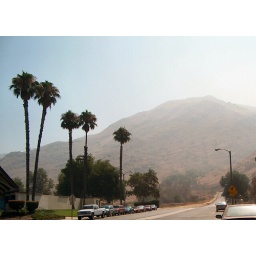
The mountain (or so they called it) that we lived under. It turns bright green in the winter.